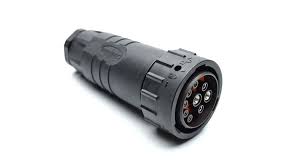
Label: Rs-24